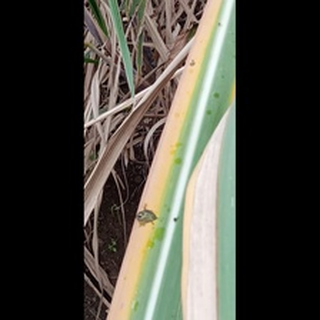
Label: sugarcane_yellow_leaf_disease